Sports in Toronto

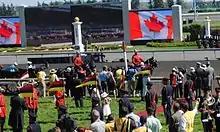
The 2010 Queen's Plate at Woodbine Racetrack was attended by its patron, Queen Elizabeth II.

Basketball is among the fastest growing sports in Toronto and is the most popular sport among the city's youth and millennials. Although not as historically entrenched in Toronto culture as other sports, basketball does have significant milestones in the city. The first major professional basketball game in the city was an exhibition between the Fort Wayne Zollner Pistons and Rochester Royals of the National Basketball League at the Gardens in 1946. The first game of the professional Basketball Association of America, forerunner of the National Basketball Association (NBA), was contested at Maple Leaf Gardens (MLG) between the Toronto Huskies and the New York Knickerbockers on November 1, 1946. However, the Huskies folded after the league's inaugural season following losses thought to total $60,000. Numerous exhibition and regular season NBA and American Basketball Association (ABA) games were held at both MLG and SkyDome over the years, including a total of 16 regular season Buffalo Braves games at MLG from 1971 to 1975 in an attempt to gauge the city's interest in a full-time team.